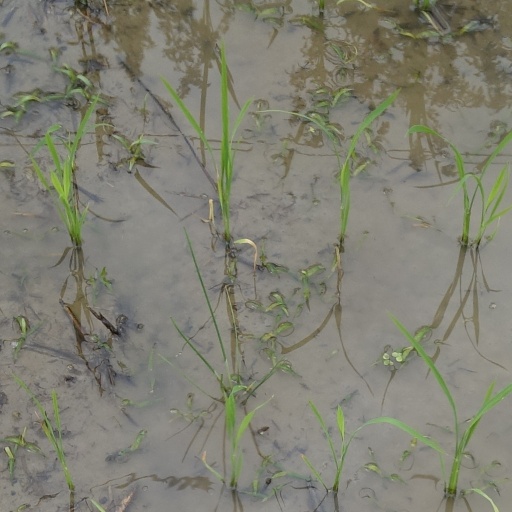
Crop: rice